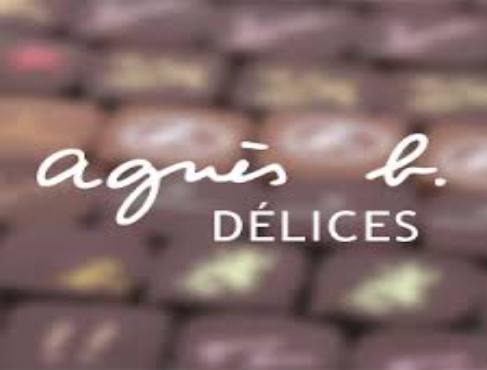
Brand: Agnes b
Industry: Clothes